Question: Where is the kite?
Tambaya: Ina kit?
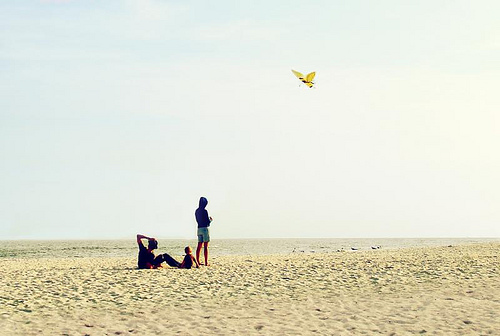
Answer: In the air.
Amsa: A iska.